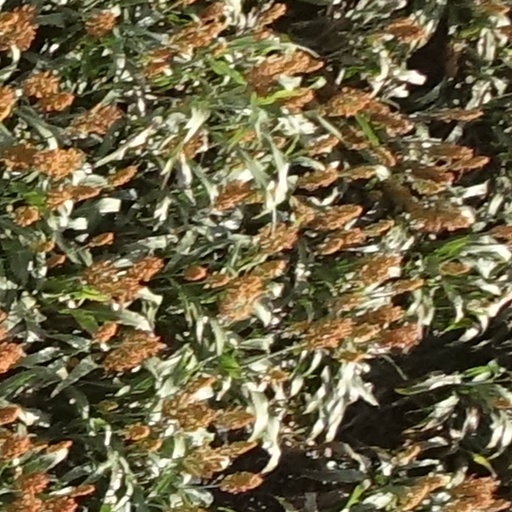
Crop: sorghum